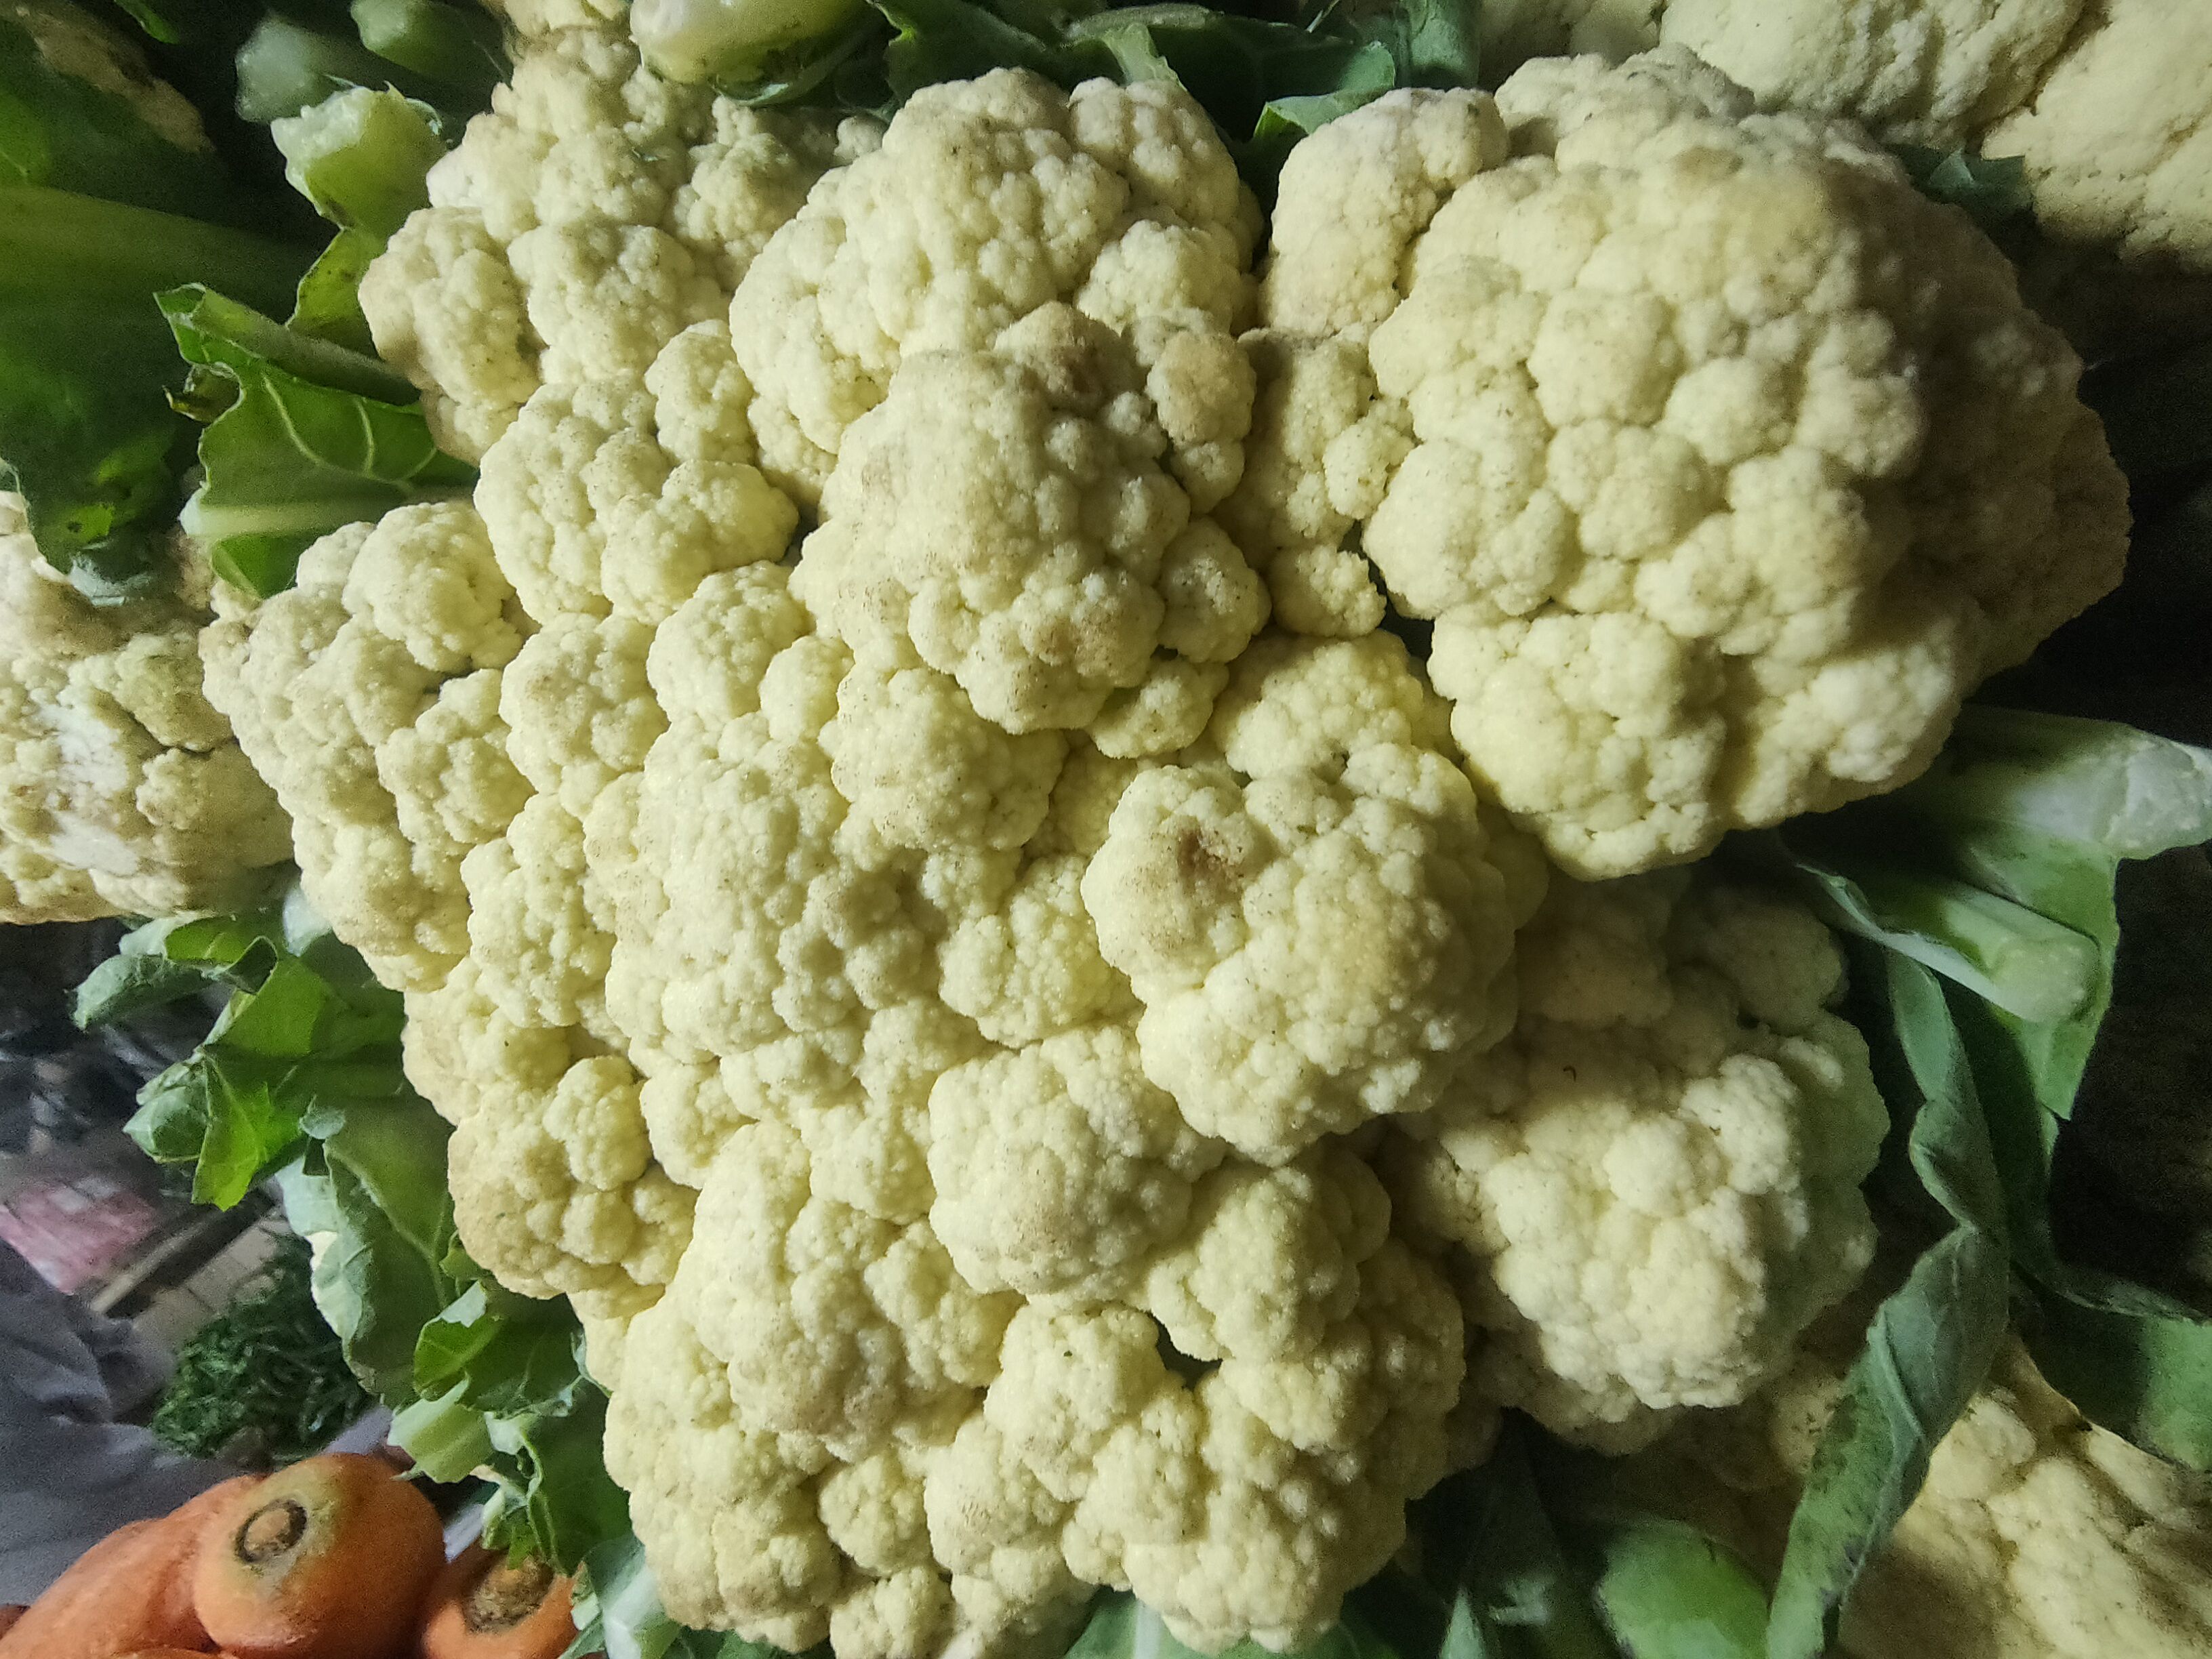
Label: Brassica oleracea